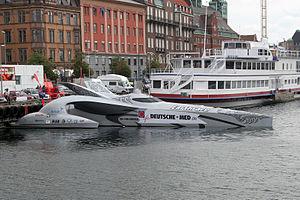
Ady Gil, anciennement Earthrace, est un trimaran à coque centrale effilée, dite perce-vague, imaginé et commandé par Peter James Bethune dans le but de battre le record de la circumnavigation autour du globe, ce qui a été établi en 2008. Ses moteurs diesels fonctionnent avec un agrocarburant.
Peter James « Pete » Bethune est un citoyen néo-zélandais, promoteur des biocarburants, ancien membre de la Sea Shepherd Conservation Society et détenteur du record du monde du tour du monde le plus rapide en powerboat.